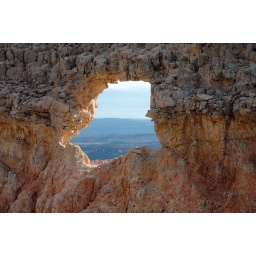
Looking through a hole in the canyon rock